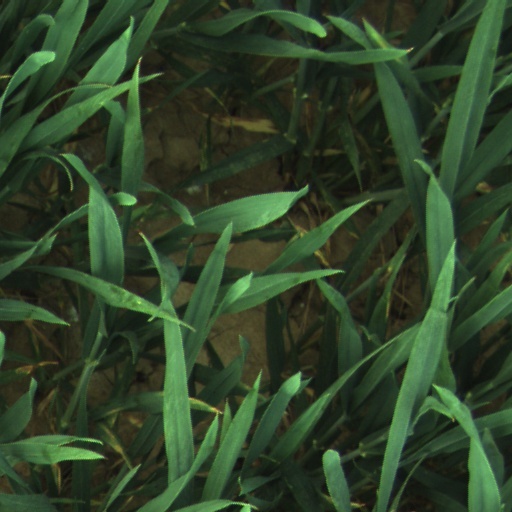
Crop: wheat